The Shortcut

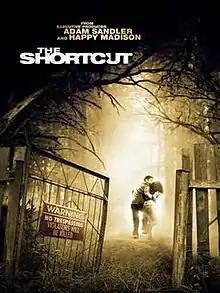
Theatrical release poster

The Shortcut is a 2009 American horror film directed by Nicholaus Goossen. The film stars Andrew Seeley, Shannon Woodward, Dave Franco, and Katrina Bowden. The plot centers on two brothers who discover a rarely used shortcut and learn its dark secret.